Honda VFR1200F

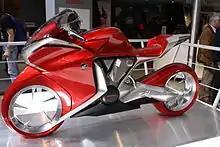
Honda V4 Concept Model.

The first V4 concept bike was unveiled at the 2008 Intermot show in Cologne, Germany. It had distinctive design elements that were to appear in the production VFR1200F, in particular the X-shaped headlights. Leaks and spy photos of a new Honda appeared in various places including online and print news outlets. Honda created teaser websites in Fall 2009, in which parts of the a new V4 were shown tantalizingly, and a countdown timer was displayed.